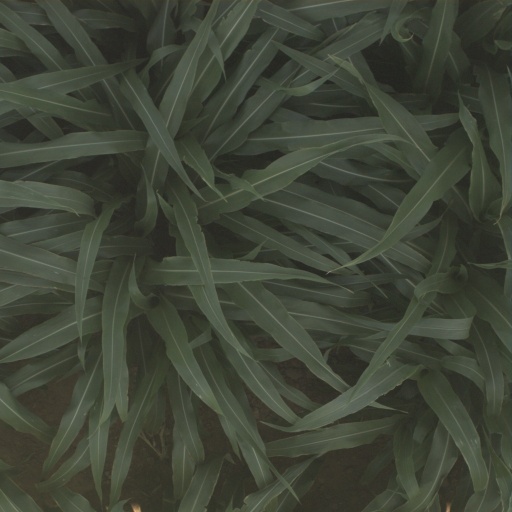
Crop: sorghum